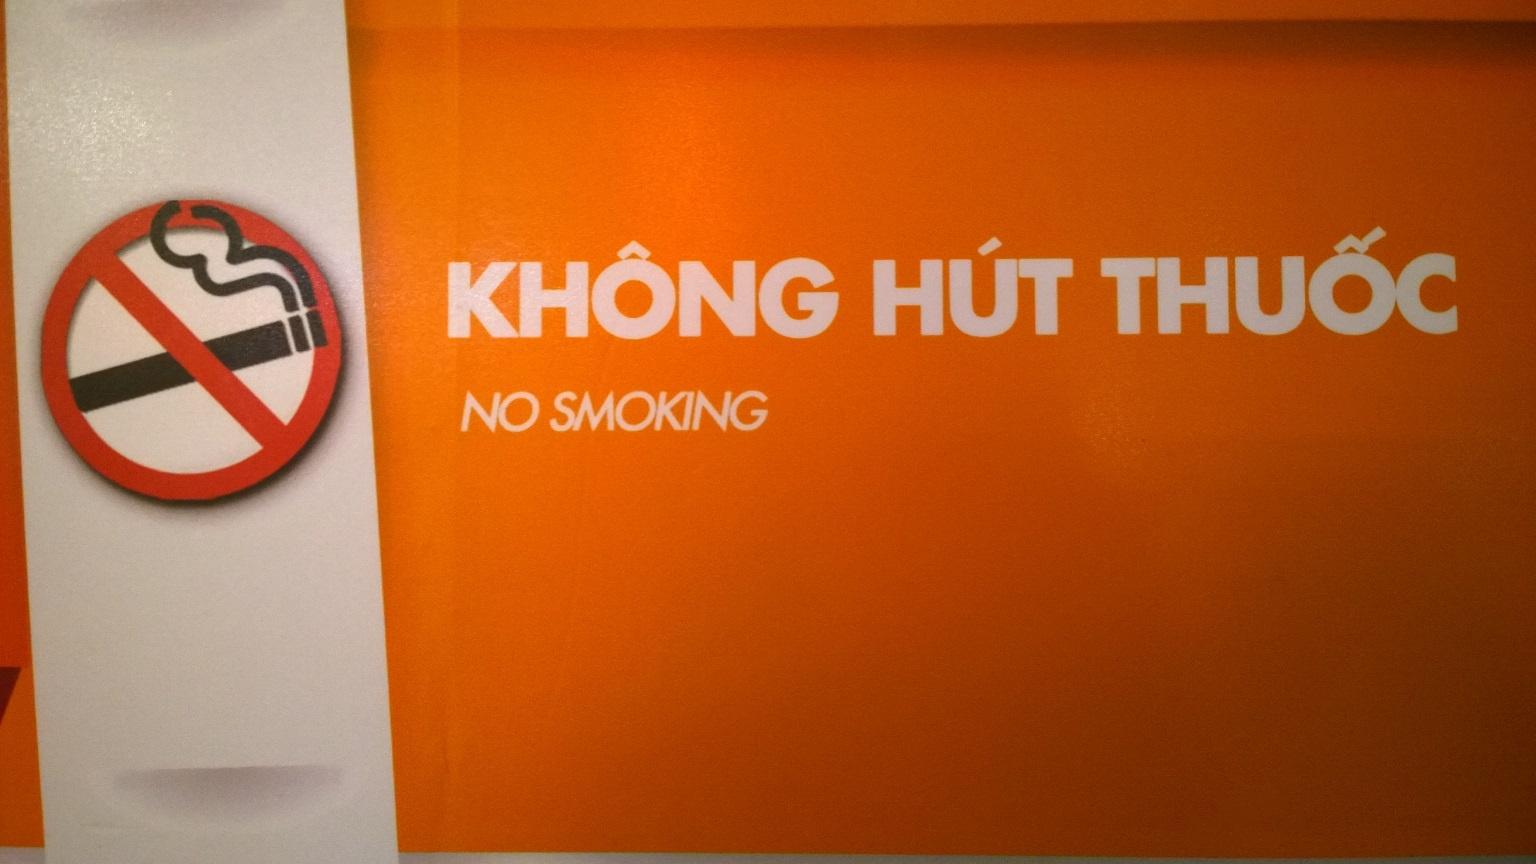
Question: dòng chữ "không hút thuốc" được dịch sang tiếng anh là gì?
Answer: dòng chữ "không hút thuốc" được dịch sang tiếng anh là "no smoking"